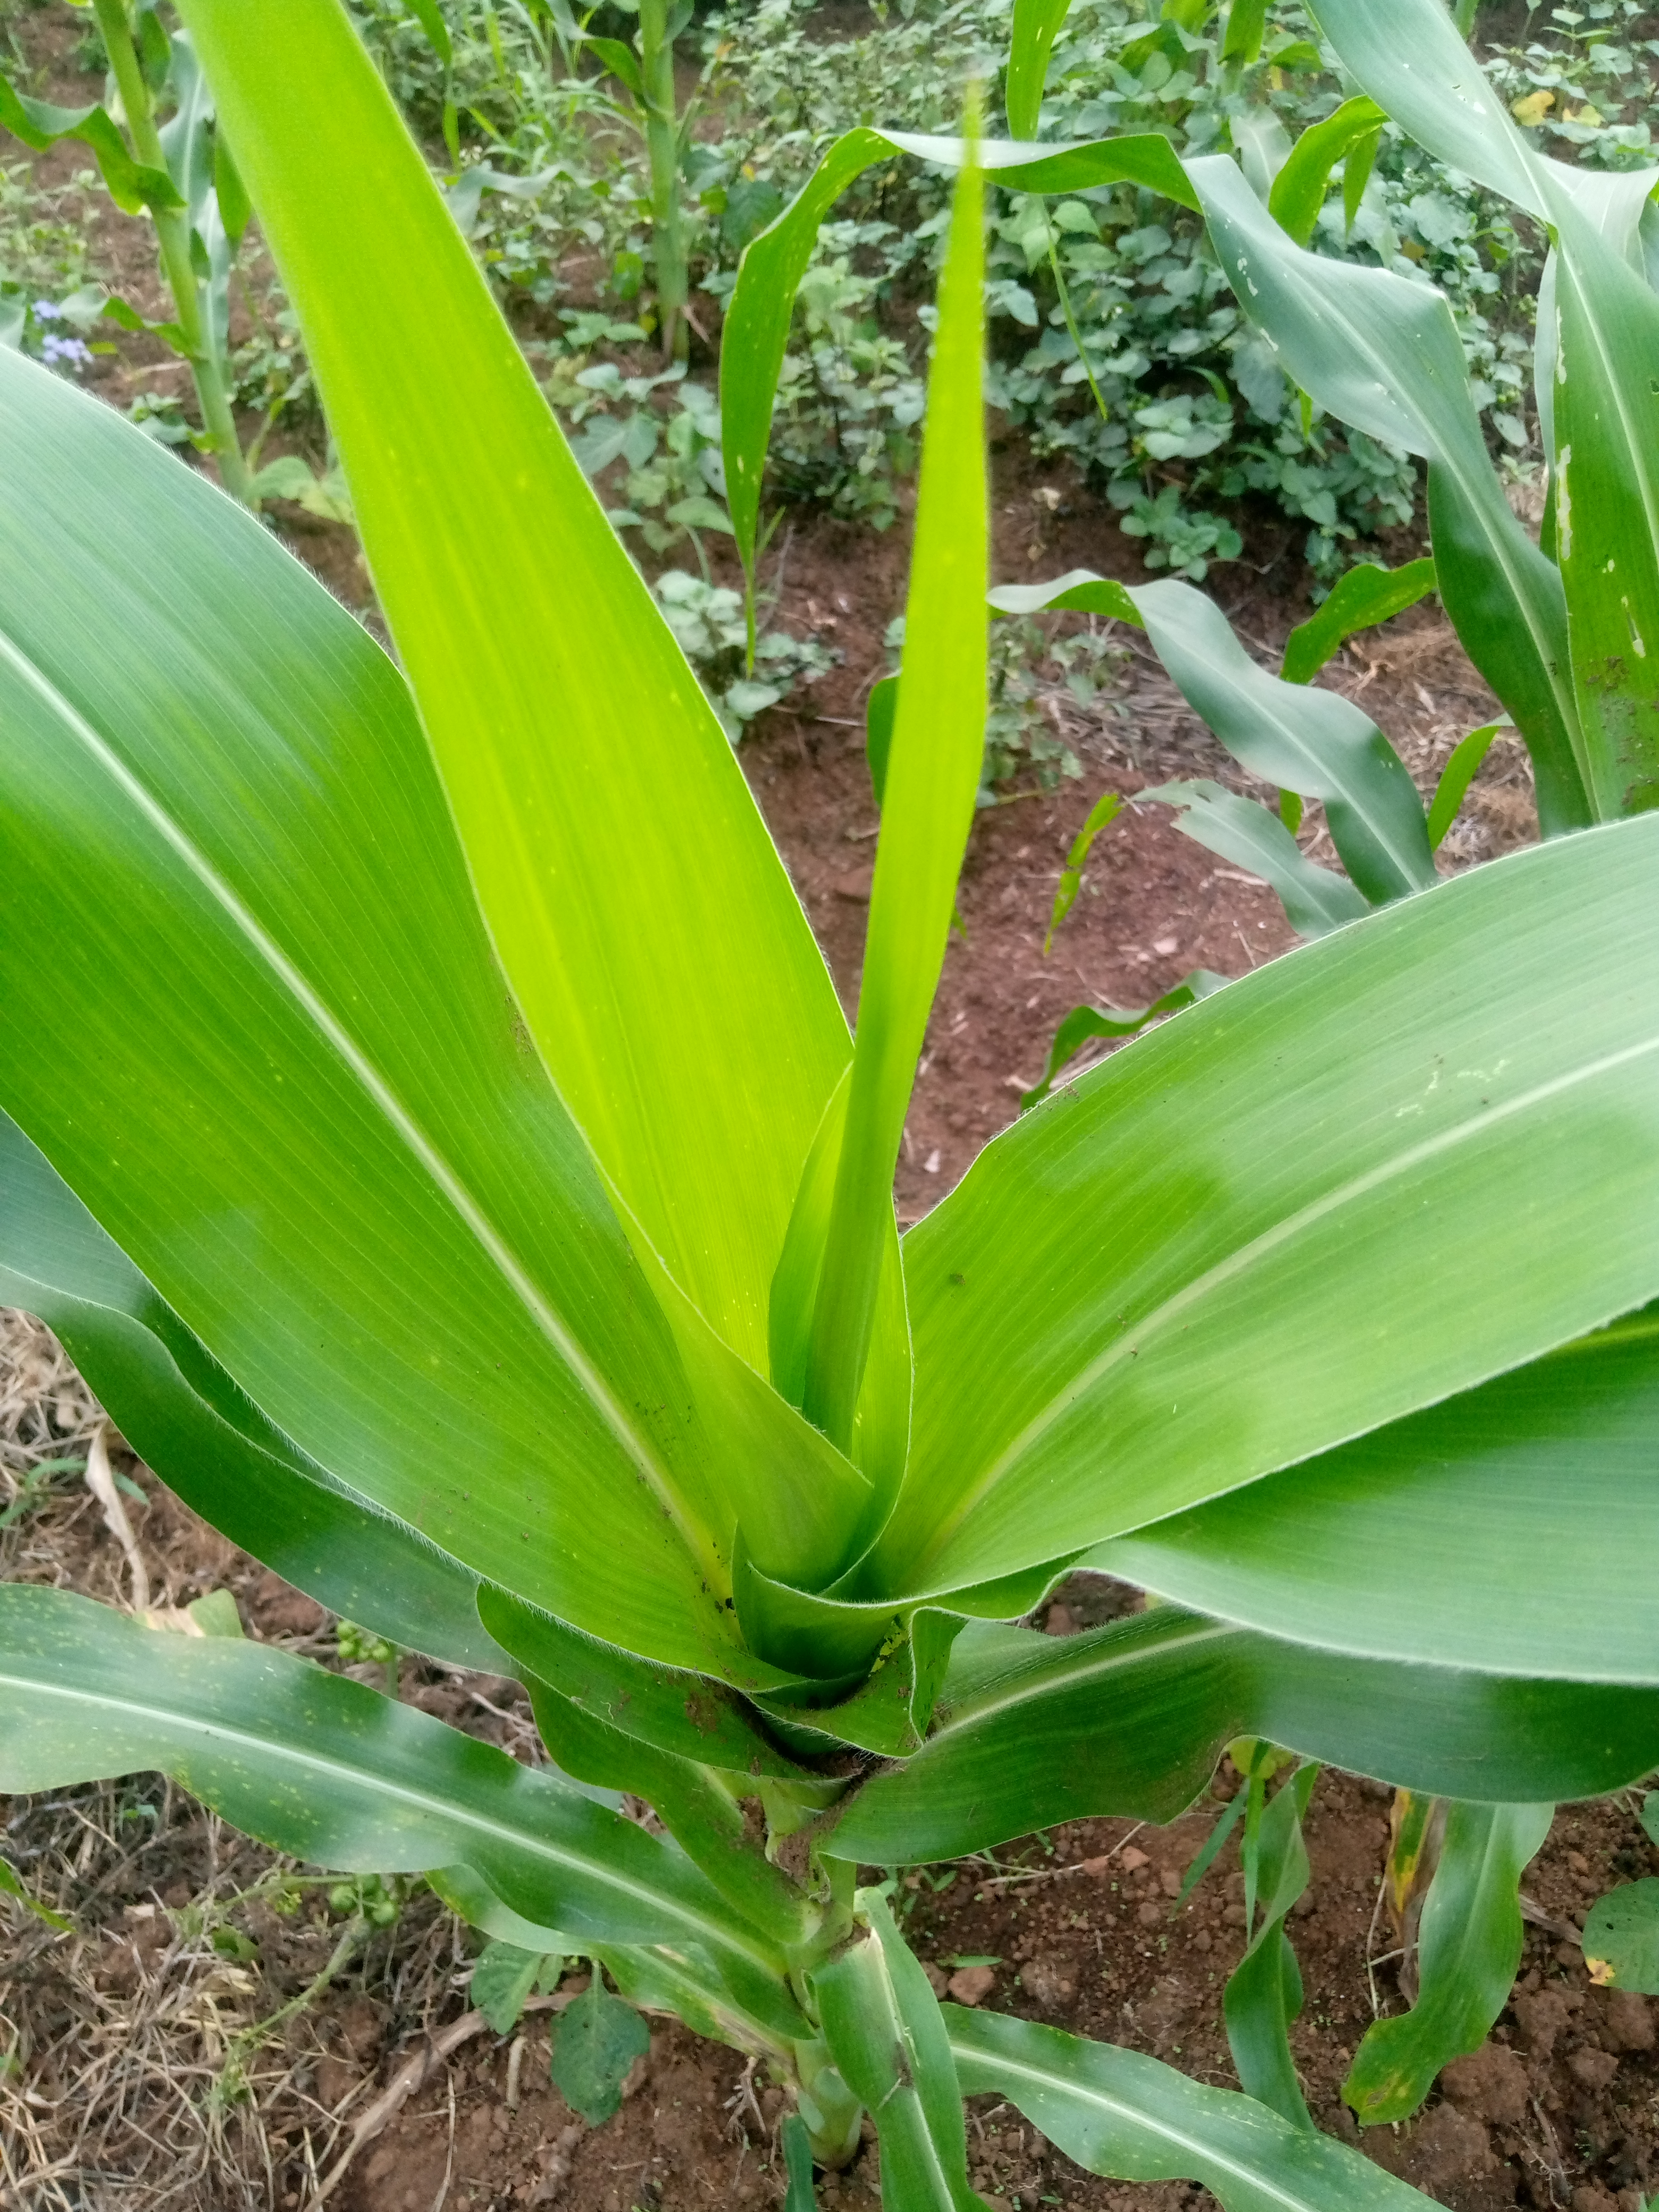
Label: spodoptera_frugiperda